Mihajlović Family House

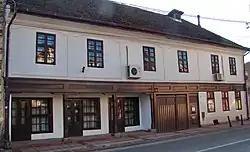
Mihajlović`s Family House

The Mihajlović family house is situated in Obrenovac, in 182 Miloša Obrenovića Street. The settlement Obrenovac was mentioned for the first time in the historical sources under the name Palež, in 1718, in the Austrian state register of the Valjevo District, as a settlement consisted of eleven households. The archaeological findings show that the settlement was much older than that and that it dates back from the period of the Roman Empire. Due to its economical, administrative and educational and cultural importance, in 1859, in the honour of the return of Miloš Obrenović to Serbia, the settlement obtained the status of a town and a new name – Obrenovac.